Konstanze Klosterhalfen

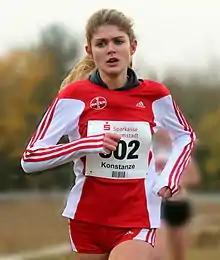
Klosterhalfen in 2014

Klosterhalfen won the 1500 metres at the European Youth Olympic Trials in Baku, Azerbaijan and went to the Summer Youth Olympics held in August in Nanjing, China, where she placed fourth out of 10 in the final with a time of 4:21.02 (the winning time was 4:15.38).